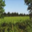
Label: plain